Rafaela Silva

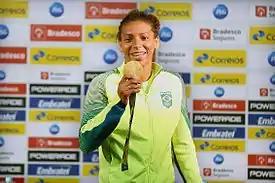
Rafaela Silva, with her gold medal at the Summer Olympic Games 2016 in Rio de Janeiro.

Silva won her first major medal by claiming silver at the 2011 World Judo Championships in Paris. During the 2013 World Judo Championships in Rio de Janeiro, Silva became the first Brazilian woman to ever win a gold medal for her country in a World Judo Championship after defeating American Marti Malloy in the final. She repeated the feat at the 2016 Summer Olympics by defeating Mongolian Sumiya Dorjsuren in the final.